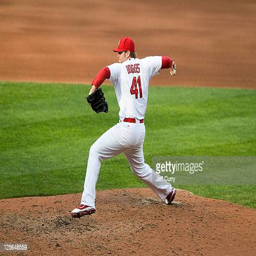
baseball player pitches against sports team